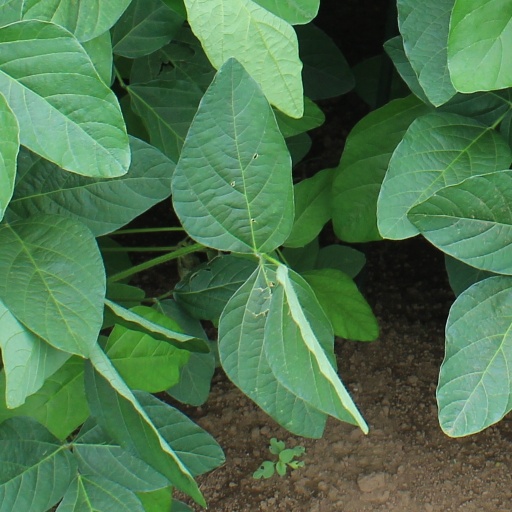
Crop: soybean